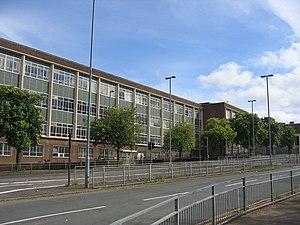
L'usine de Longbridge est un complexe industriel situé à Longbridge, près de Birmingham, au Royaume-Uni. Ce complexe comprenait l'usine et le siège du groupe MG Rover. Elle appartient depuis 2007 au groupe chinois SAIC Motor et constitue un site de fabrication et de recherche et développement pour sa filiale MG Motor.